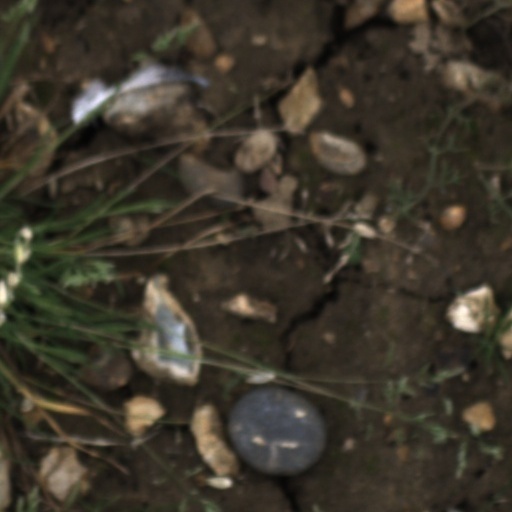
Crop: wheat